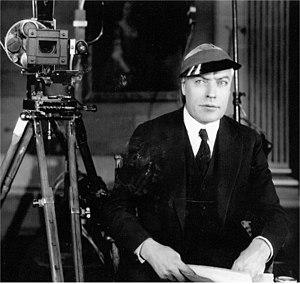
Portrait de Sidney Olcott, pionnier du cinéma américain, acteur, producteur, réalisateur dont la carrière va de 1904 à 1927.
Sidney Olcott, est né le 20 septembre 1872, à Toronto. Il est mort le 16 décembre 1949 à Hollywood. C'est un pionnier du cinéma américain : acteur, réalisateur, scénariste et producteur. On lui doit le premier Ben-Hur; le premier film de fiction tourné en Irlande The Lad from Old Ireland ; l'un des tout premiers longs métrages américains From the Manger to the Cross, la seule Passion du Christ filmée en Égypte et en Palestine.